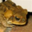
Label: frog